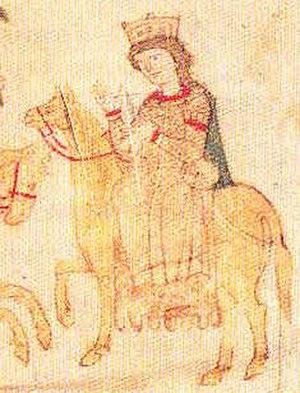
Les conjoints des souverains de Sicile ont pour la plupart partagé le titre de leur époux ; à une exception près, le monarque était un roi et son épouse prenait de façon systématique le titre de reine. Le seul cas de reine régnante est Marie Iʳᵉ et son mari fut un roi consort de Sicile, avant de lui succéder à son veuvage.